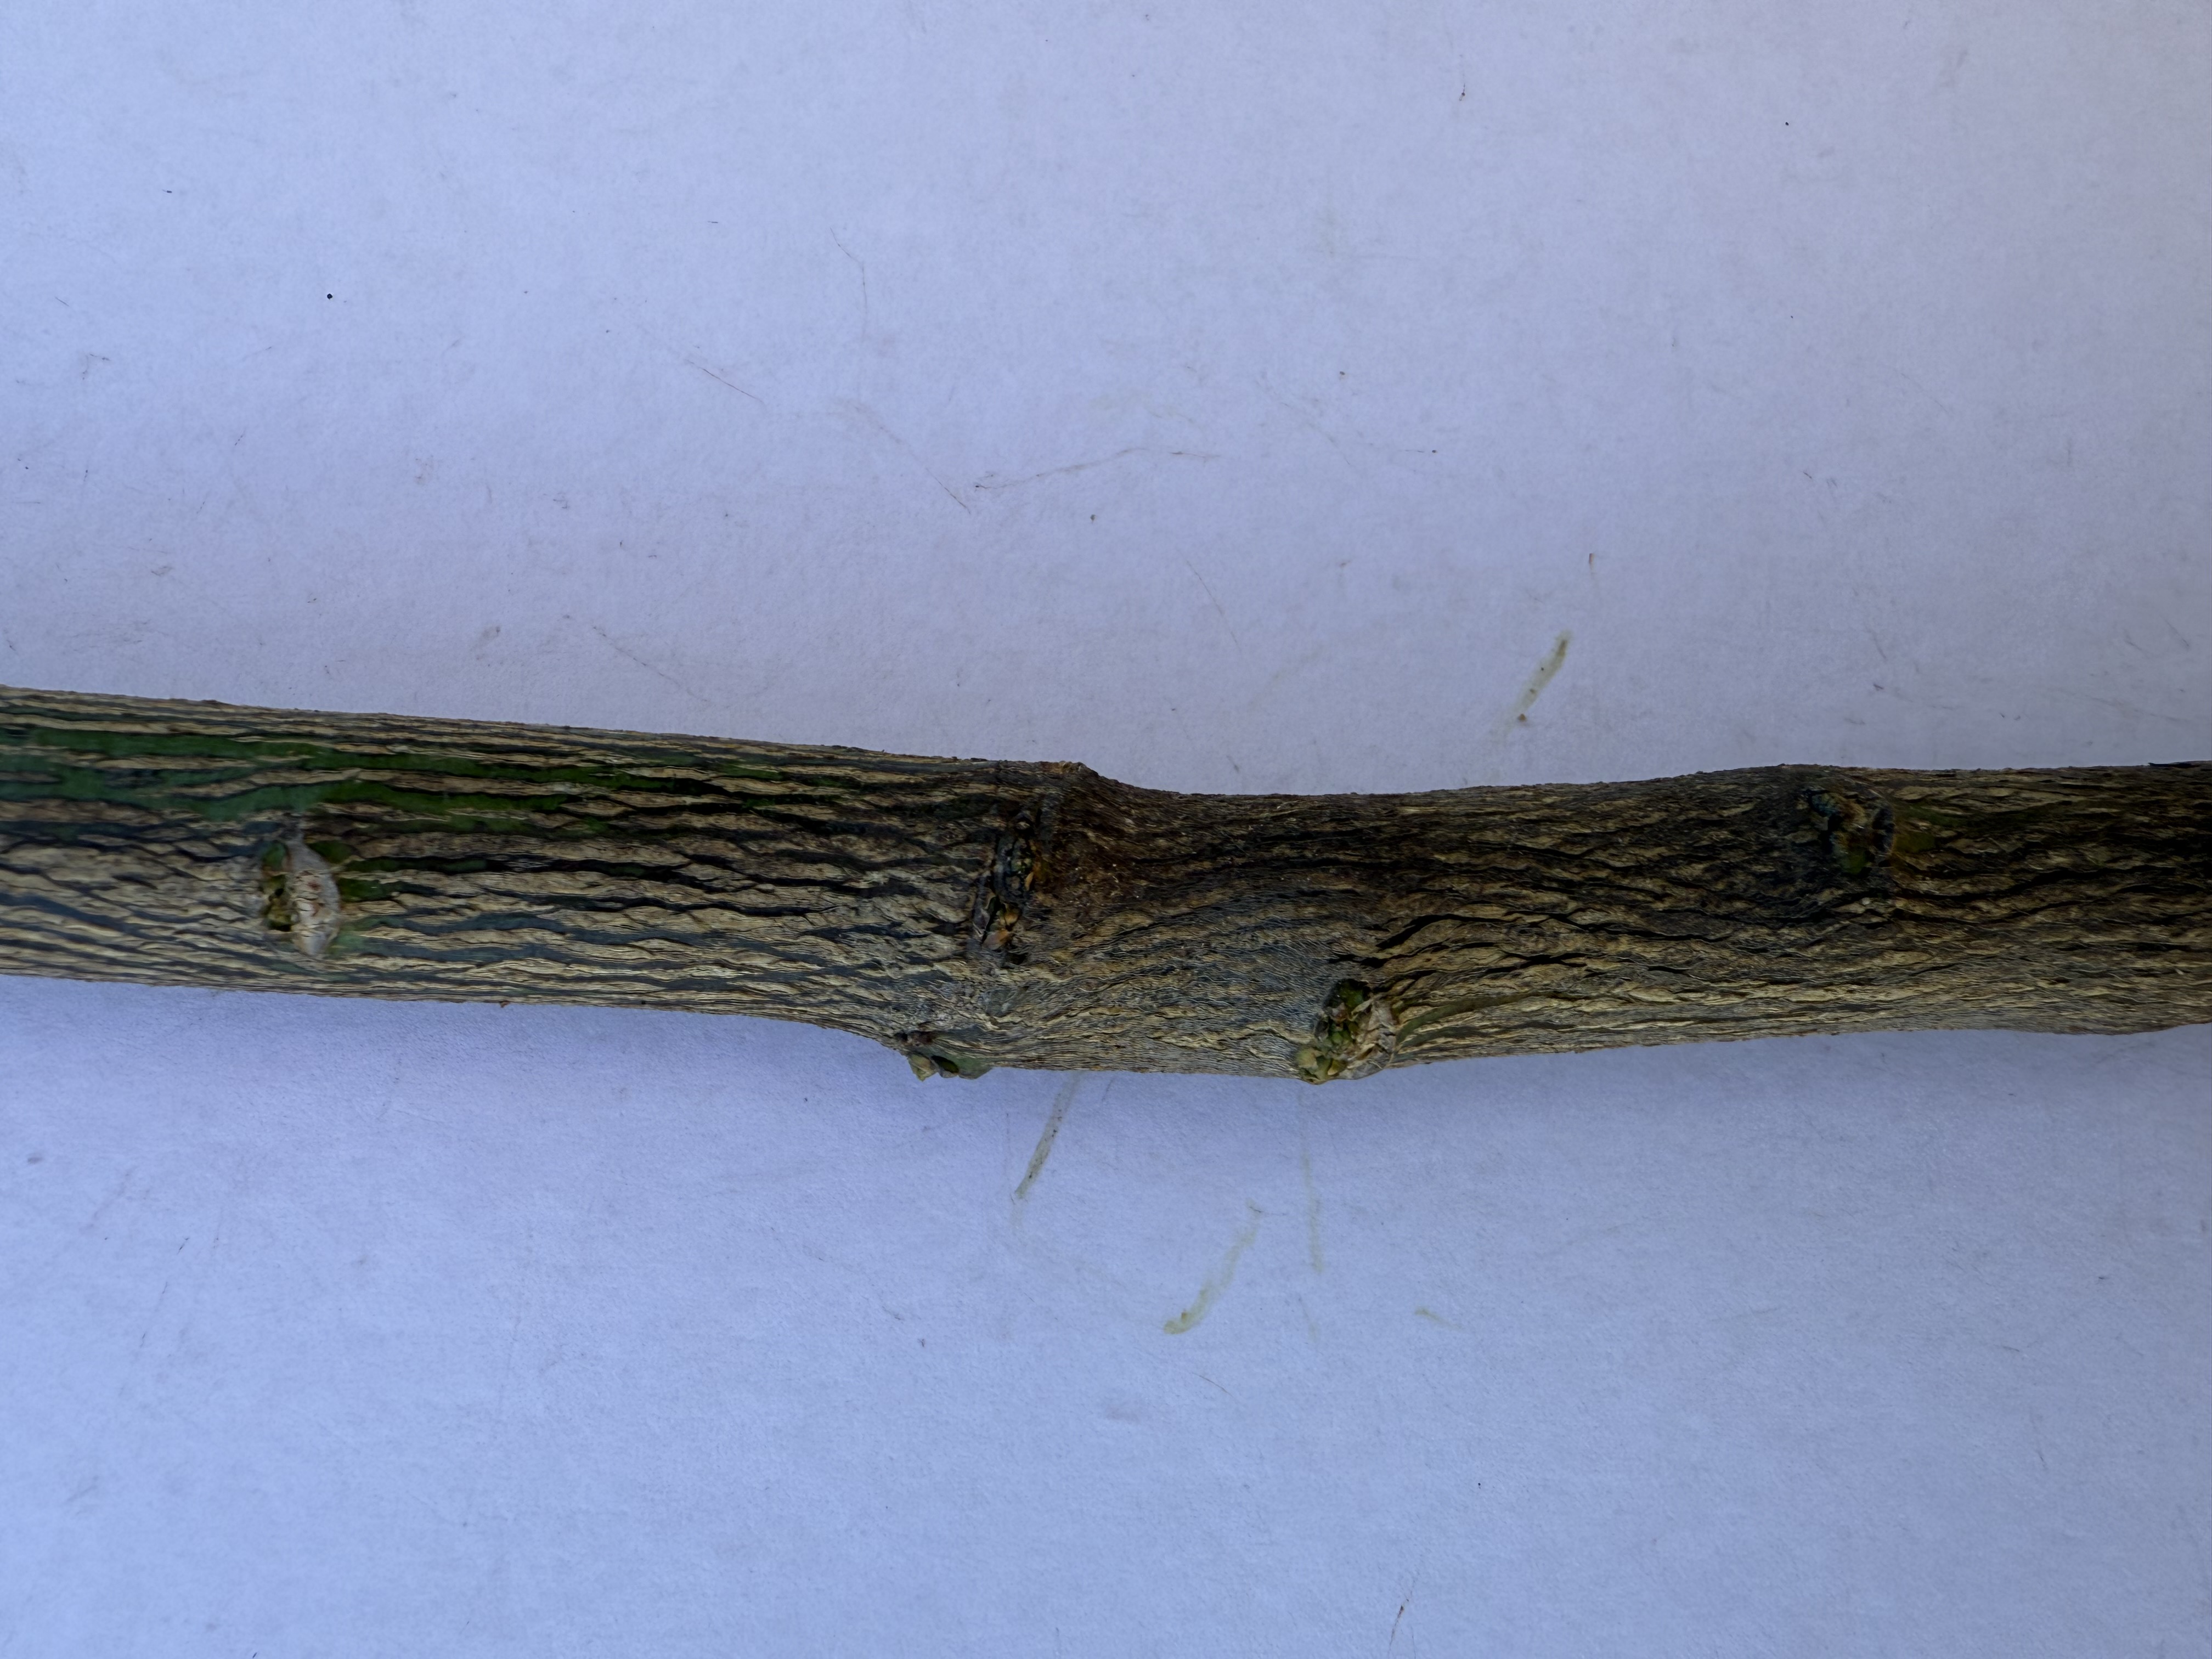
Variety: Lemon